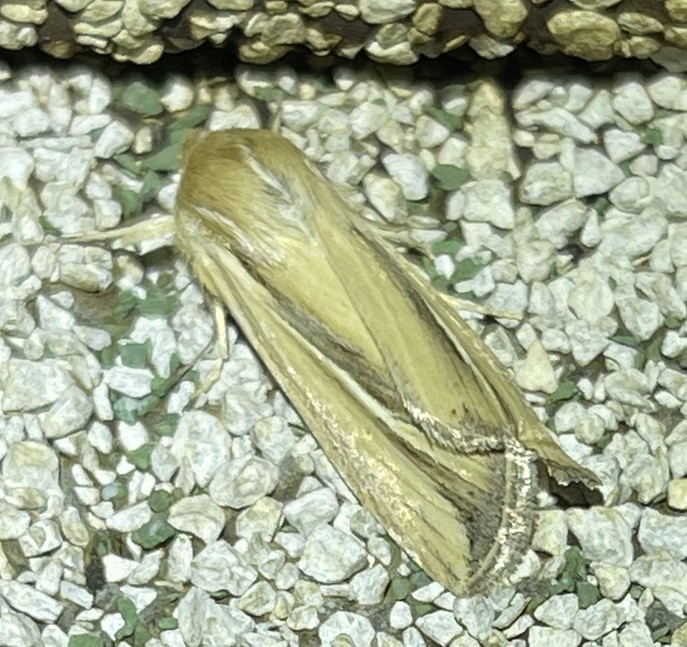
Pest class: wheathead_armyworm_Dargida_diffusa